The Planets and Beyond

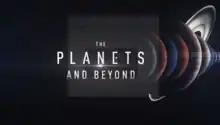
Season 2 title card

The Planets, retitled The Planets and Beyond for its second season, is a documentary television series produced by the Science Channel that aired from 2017 to 2019. It explores the planets and of the Solar System, exoplanets, and other astronomical objects.